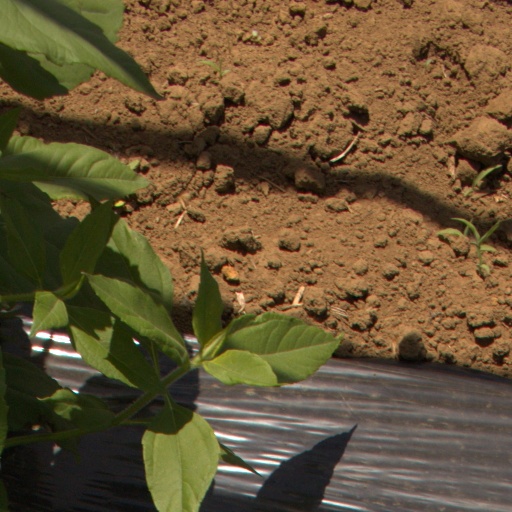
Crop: Jerusalem artichoke